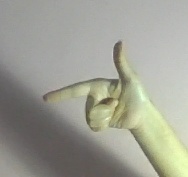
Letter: yaa